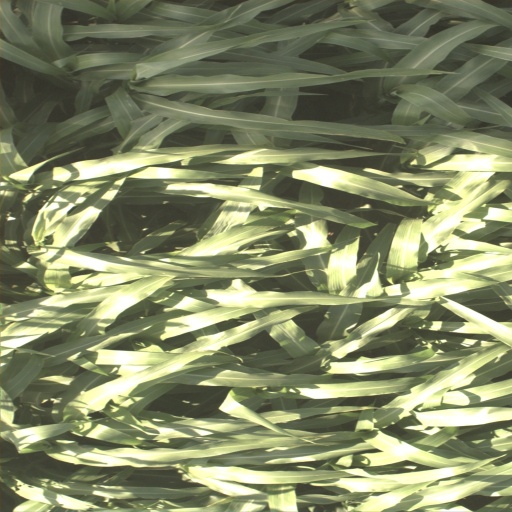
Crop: sorghum